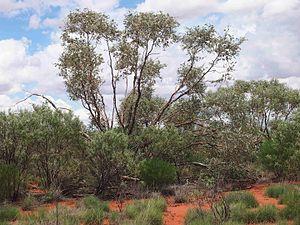
Eucalyptus gamophylla est une espèce d'eucalyptus originaire du centre de l'Australie.